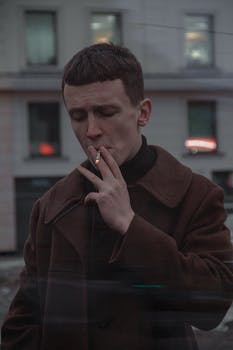
Label: No Watermark